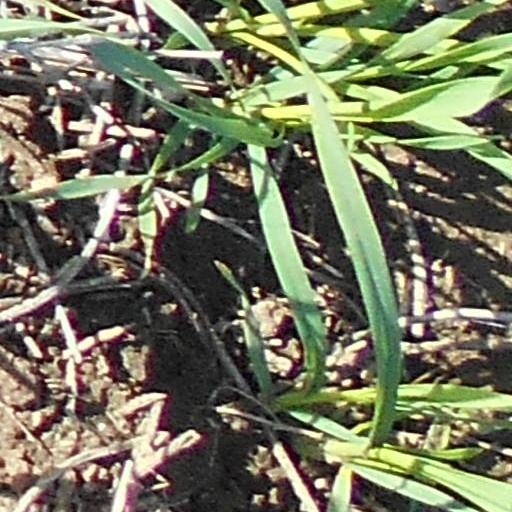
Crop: wheat